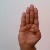
The image shows a hand gesture representing the letter 'B' in Indian Sign Language.